Hap Perry

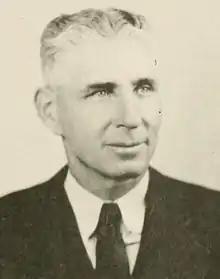
Perry pictured in "Phi Psi Cli 1947", Elon yearbook

Lindsay Jackson "Happy" Perry Sr. (March 30, 1896 – January 24, 1986) was an American football, basketball, and baseball coach. He served as the head football coach at Elon University from 1946 to 1947, compiling a record of 8–11–1. He graduated from Elon in 1923, with a Bachelor of Arts degree. His hometown was Wingate, North Carolina.